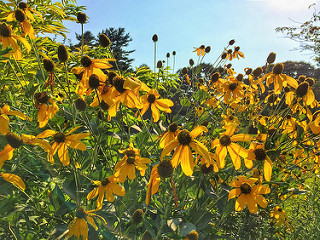
Flower: sunflower